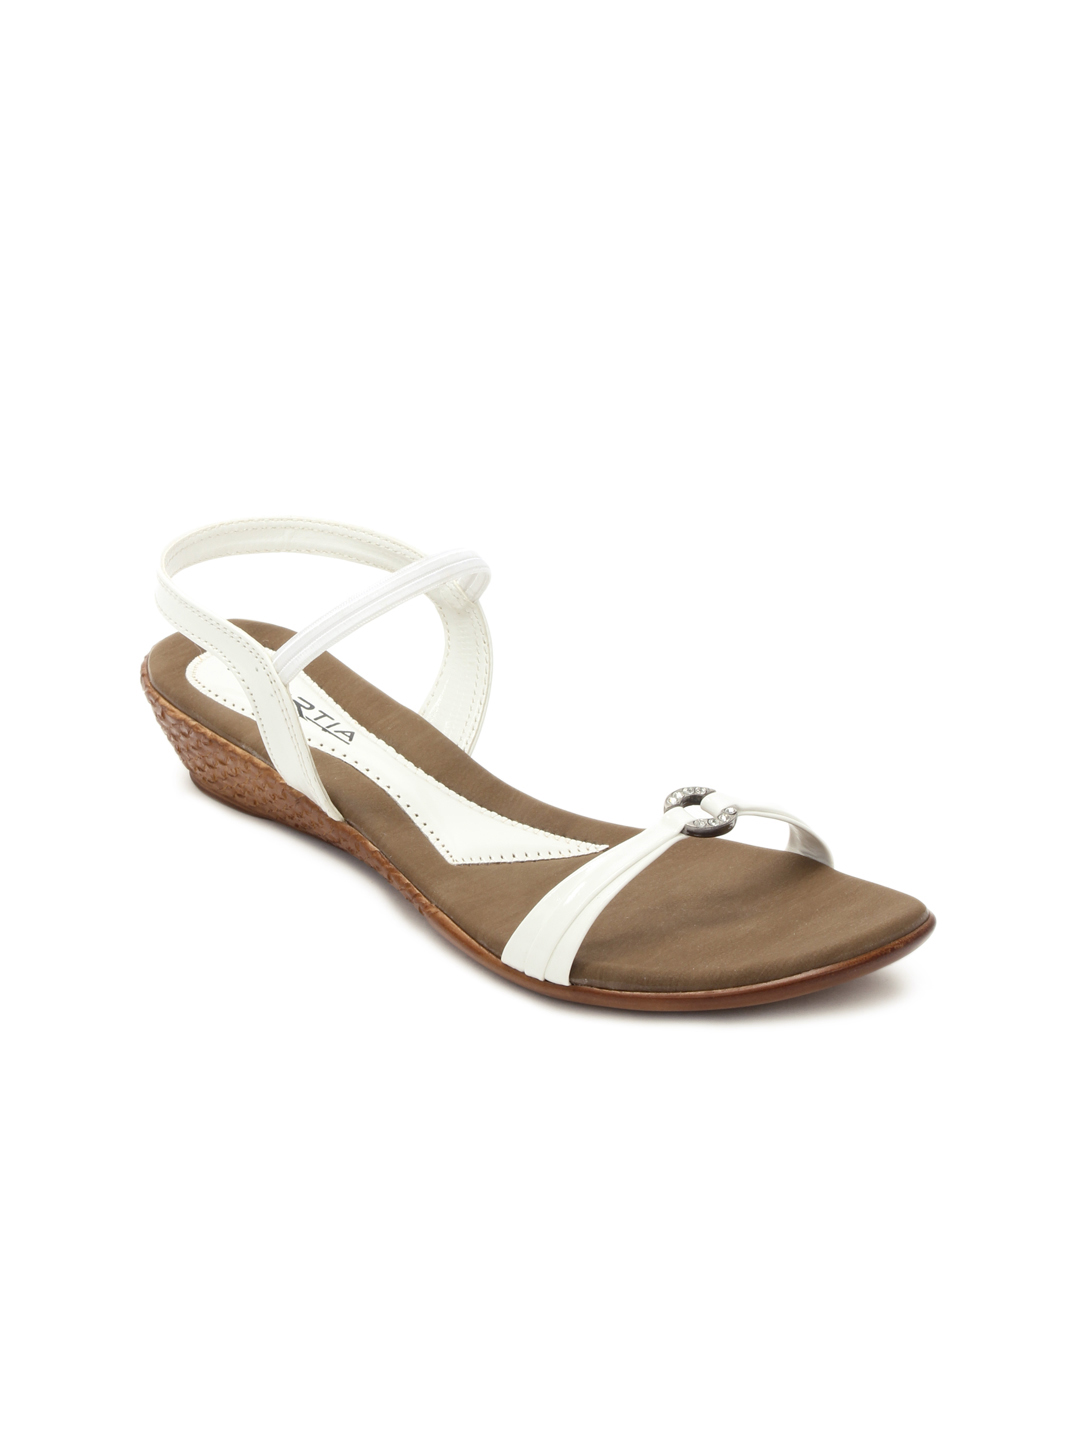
Portia Women White Sandals
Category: Footwear / Shoes / Heels
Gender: Women
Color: White
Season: Winter 2012
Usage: Casual